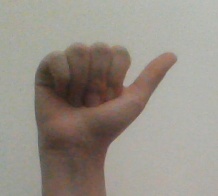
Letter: dhad